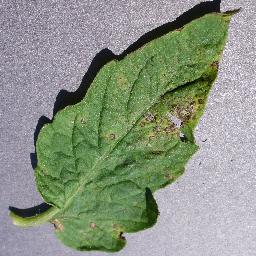
Label: Tomato___Septoria_leaf_spot